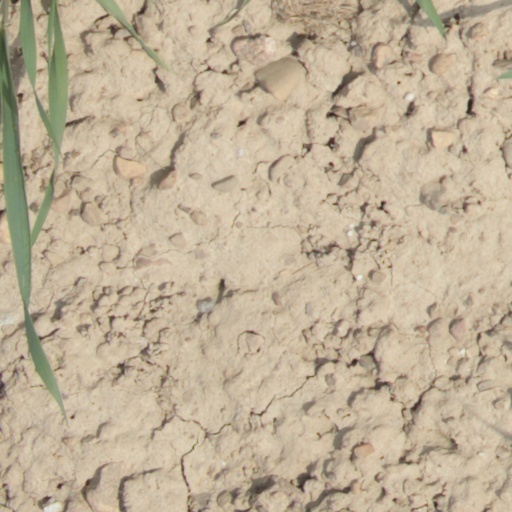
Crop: wheat